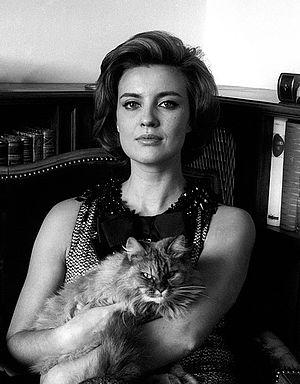
Ilaria Occhini, connue aussi sous le nom de scène d'Isabella Redi est une actrice italienne.